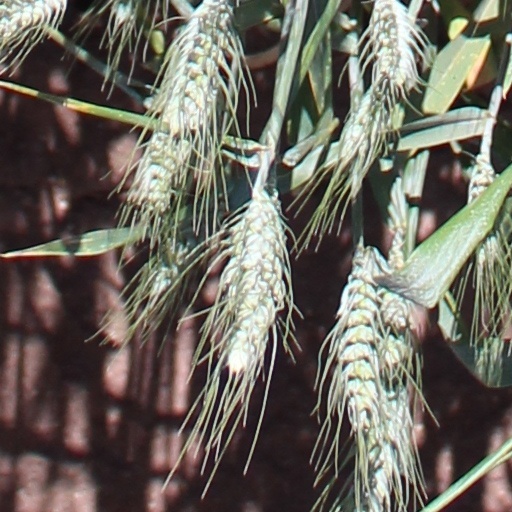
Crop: wheat